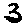
Label: 3